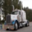
Label: truck